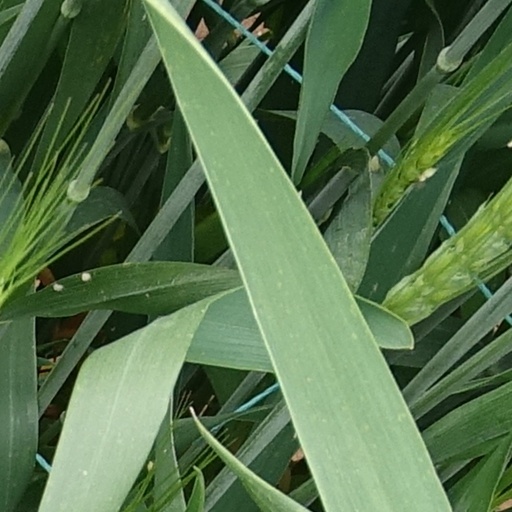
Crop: wheat